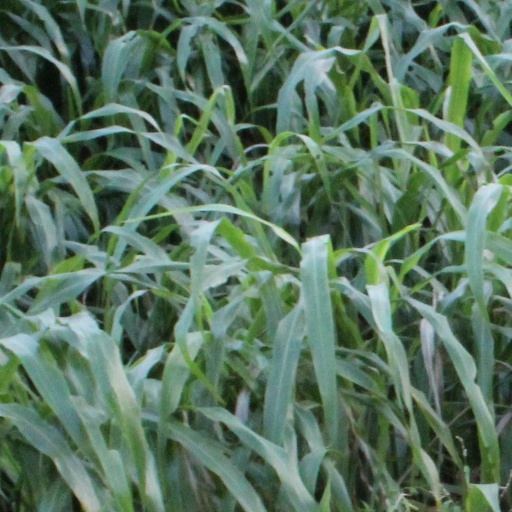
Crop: sorghum